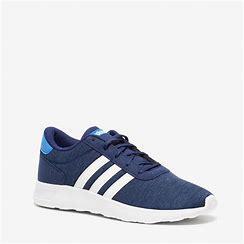
Brand: Adidas
Model: Lite Racer